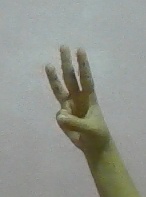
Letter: thaa